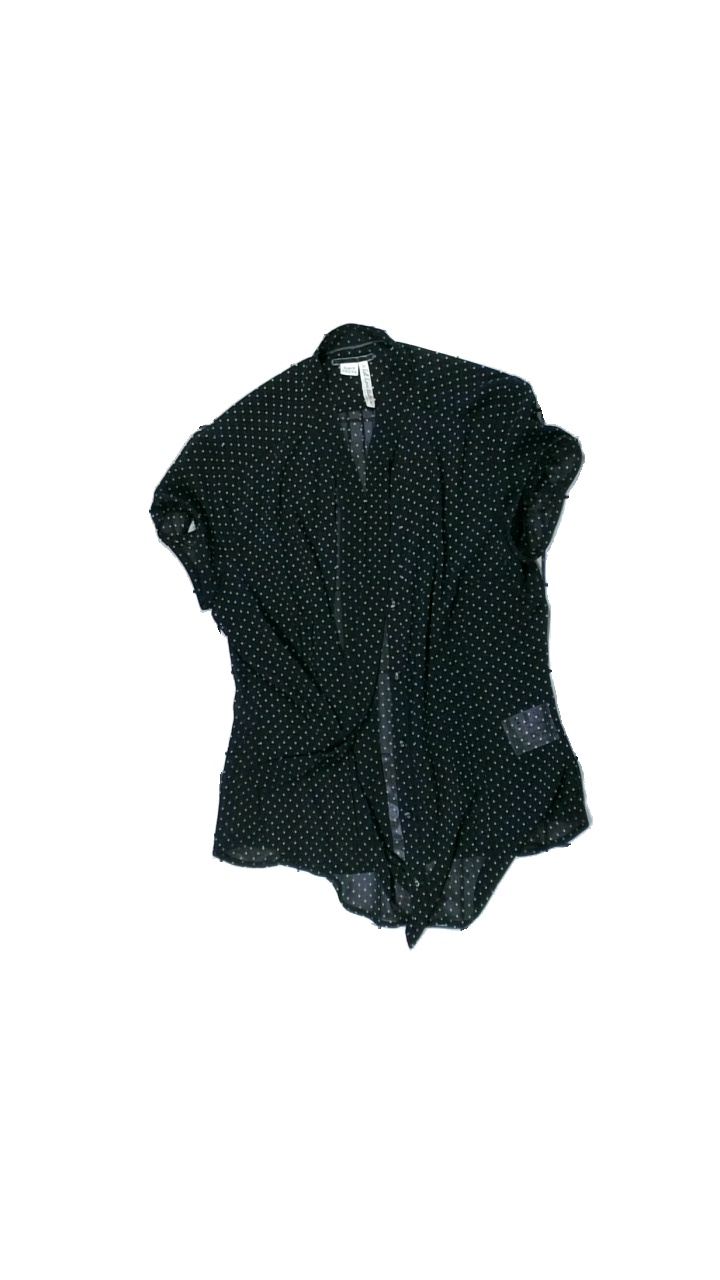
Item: Blouse (Ladies)
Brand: Esprit
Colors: Black, White
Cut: Regular
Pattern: Dots
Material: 100% polyester
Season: Summer
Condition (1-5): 3
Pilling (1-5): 5
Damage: pulled threads
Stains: Minor
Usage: Export
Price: <50